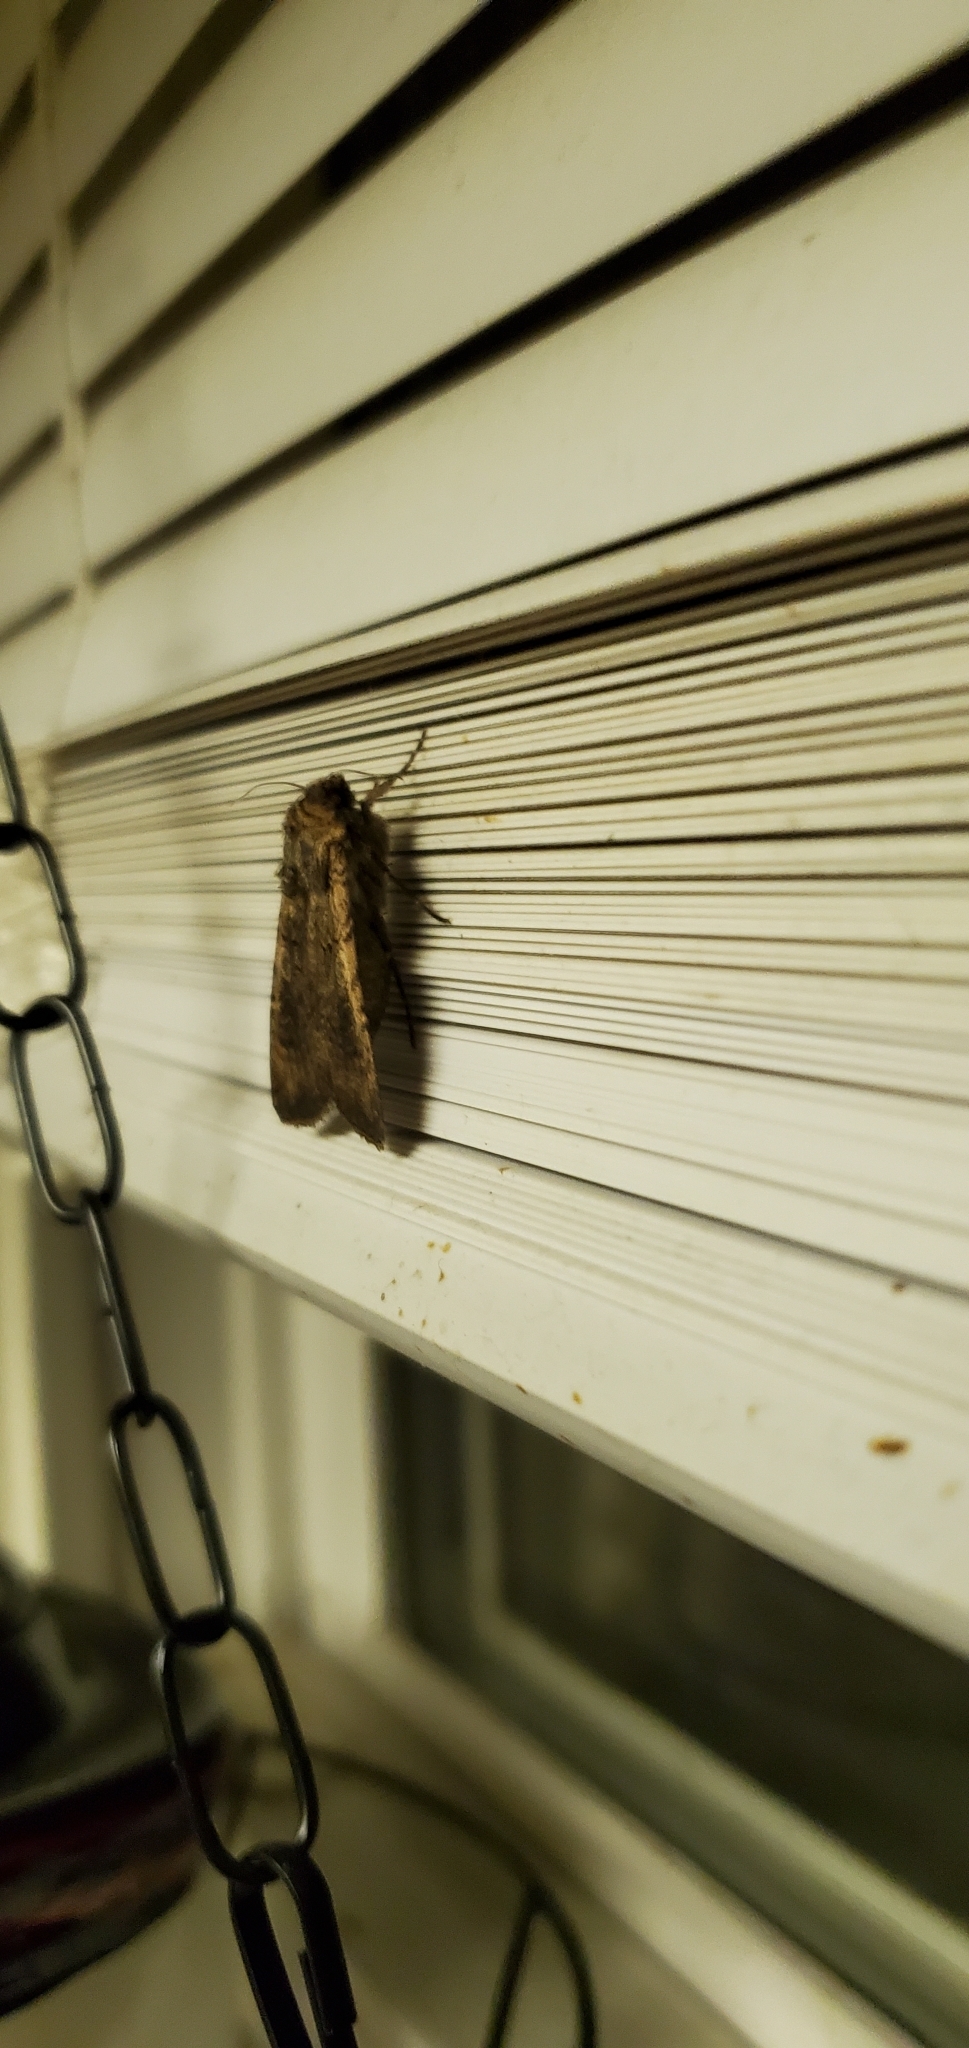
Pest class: cutworms